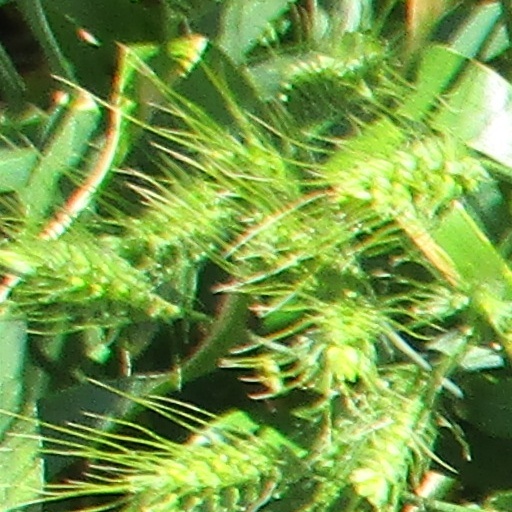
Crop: wheat